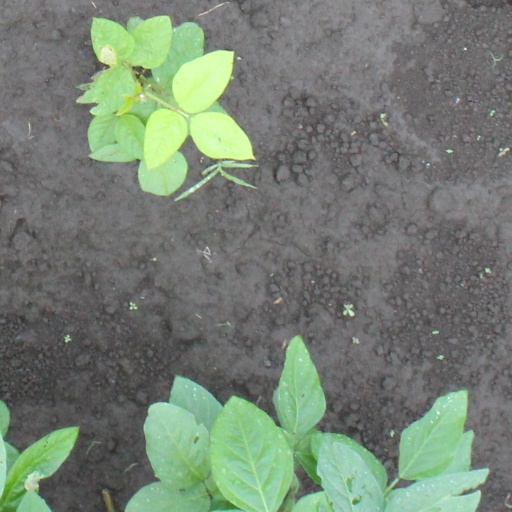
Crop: soybean